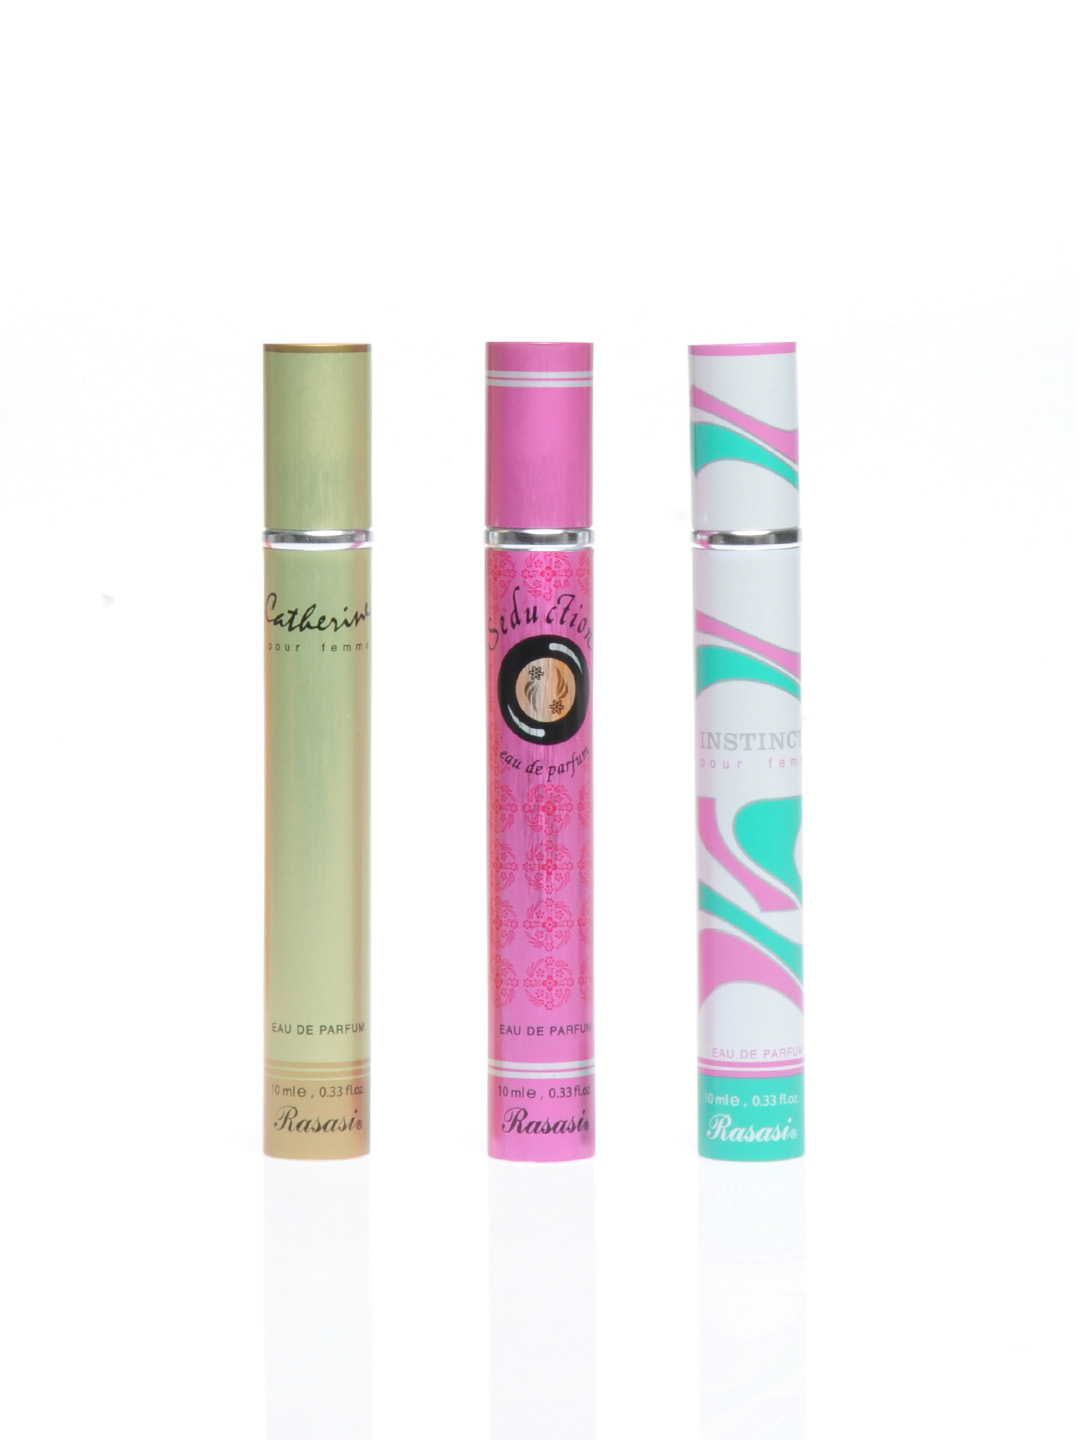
Rasasi Women Pack of 3 Perfumes
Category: Personal Care / Fragrance / Perfume and Body Mist
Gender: Women
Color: Purple
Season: Spring 2017
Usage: Casual